Great Salt Lake whale hoax

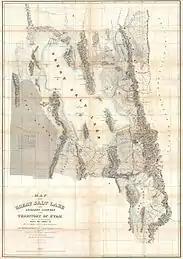
19th-century map of the Great Salt Lake

The Great Salt Lake whale hoax is a 19th-century Utah hoax and urban legend, which has appeared in various accounts over time. The story centers around a supposed attempt by a British scientist, James Wickham, to introduce whales into the Great Salt Lake with the intention of starting a whale oil industry.